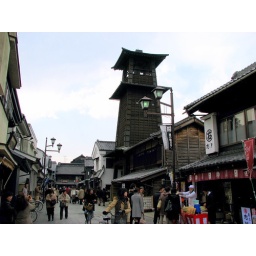
Central Koedo (&amp;quot;Little Edo&amp;quot;) bell tower and street pic in Kawagoe, Japan. The Edo period in Japan ran from 1603-1867.